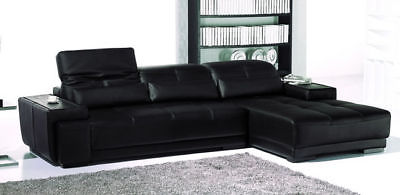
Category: sofa